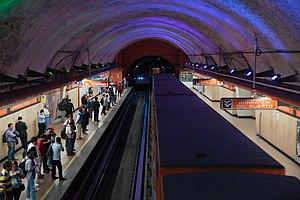
La ligne 7 est une des douze lignes du métro de Mexico, au Mexique.